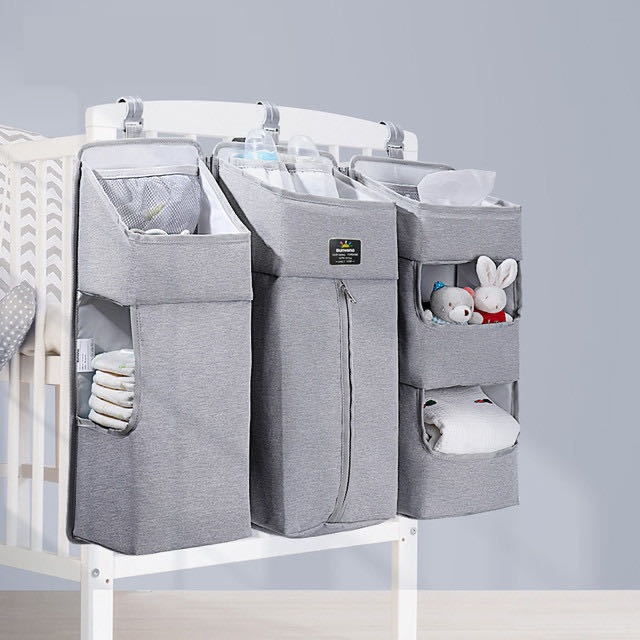
Baby Diaper Caddy with Dividers
The Ultimate 3-in-1 Crib Organizer: Your Nursery's Best Friend Are you tired of the nursery looking like a mini tornado just passed through? Say goodbye to the chaos and hello to seamless organization with our multi-use Bedside Crib Storage Bag ! This isn't just any organizer—it's the Swiss Army knife of nursery storage solutions. With multiple pockets and compartments, this versatile caddy, organizer, and nursery hanger in one will keep all your baby's essentials within arm's reach, day and night. It's time to take control and transform your nursery into a clutter-free haven! Why You Need This Crib Organizer Today 1. All-in-One Storage Marvel: Imagine having everything you need for your little one in one place—diapers, wipes, pacifiers, toys, you name it! Our 3-in-1 Crib Organizer boasts a plethora of pockets and compartments, ensuring that every item has a dedicated spot. No more frantic searches in the middle of the night; everything is neatly sorted and ready to go. Whether you're dealing with a diaper blowout or just need a quick pacifier swap, this organizer has got you covered. 2. Durable and Safe Design: Crafted from tough 600D polyester, this storage bag is built to withstand the daily hustle and bustle of baby care. It's BPA-free, stain-resistant, and surface-washable, making it safe for your baby and easy for you to clean. We know that babies can be tough on gear, but this organizer is tougher. It’s designed to last through the early years and beyond, giving you peace of mind and a tidy nursery. 3. Versatile Hanging Options: Our crib organizer comes with two secure installation methods: C-Clip hooks and adjustable buckle straps. This means it fits most cribs and changing tables, providing maximum flexibility and stability. Whether you prefer it zipped together as a cohesive unit or hanging separately, this organizer adapts to your needs. Plus, it keeps all your baby’s essentials close by, so you can focus on what really matters—caring for your little one. 4. Stylish and Practical: Who says practicality can't be stylish? With its sleek design and neutral color palette, this crib organizer complements any nursery decor. It's not just a storage solution; it's a chic addition to your baby's room. The dimensions of 22 10 8 inches offer ample space without being bulky, ensuring it fits seamlessly into your nursery setup. 5. The Perfect Gift for New Parents: Looking for the ideal baby shower gift? Look no further! The 3-in-1 Crib Organizer is the gift that new parents never knew they needed. It’s thoughtful, practical, and incredibly useful—everything you want in a baby gift. Help your friends and family keep their nursery organized and their sanity intact! Get Yours Today! Why wait for the clutter to pile up? Invest in the 3-in-1 Crib Organizer today and enjoy a cleaner, more organized nursery instantly. It's the perfect blend of style, durability, and practicality. Whether you're a new parent or a seasoned pro, this organizer will make your life easier and your nursery more efficient. Don't miss out on this essential nursery accessory—order now and bring some order to the beautiful chaos of parenthood! Make your life easier and your nursery neater with our 3-in-1 Crib Organizer. Because every parent deserves a little peace and order amidst the joy of raising a baby.
Brand: Maroon Chronos
Category: Baby & Toddler > Diapering > Diaper Kits